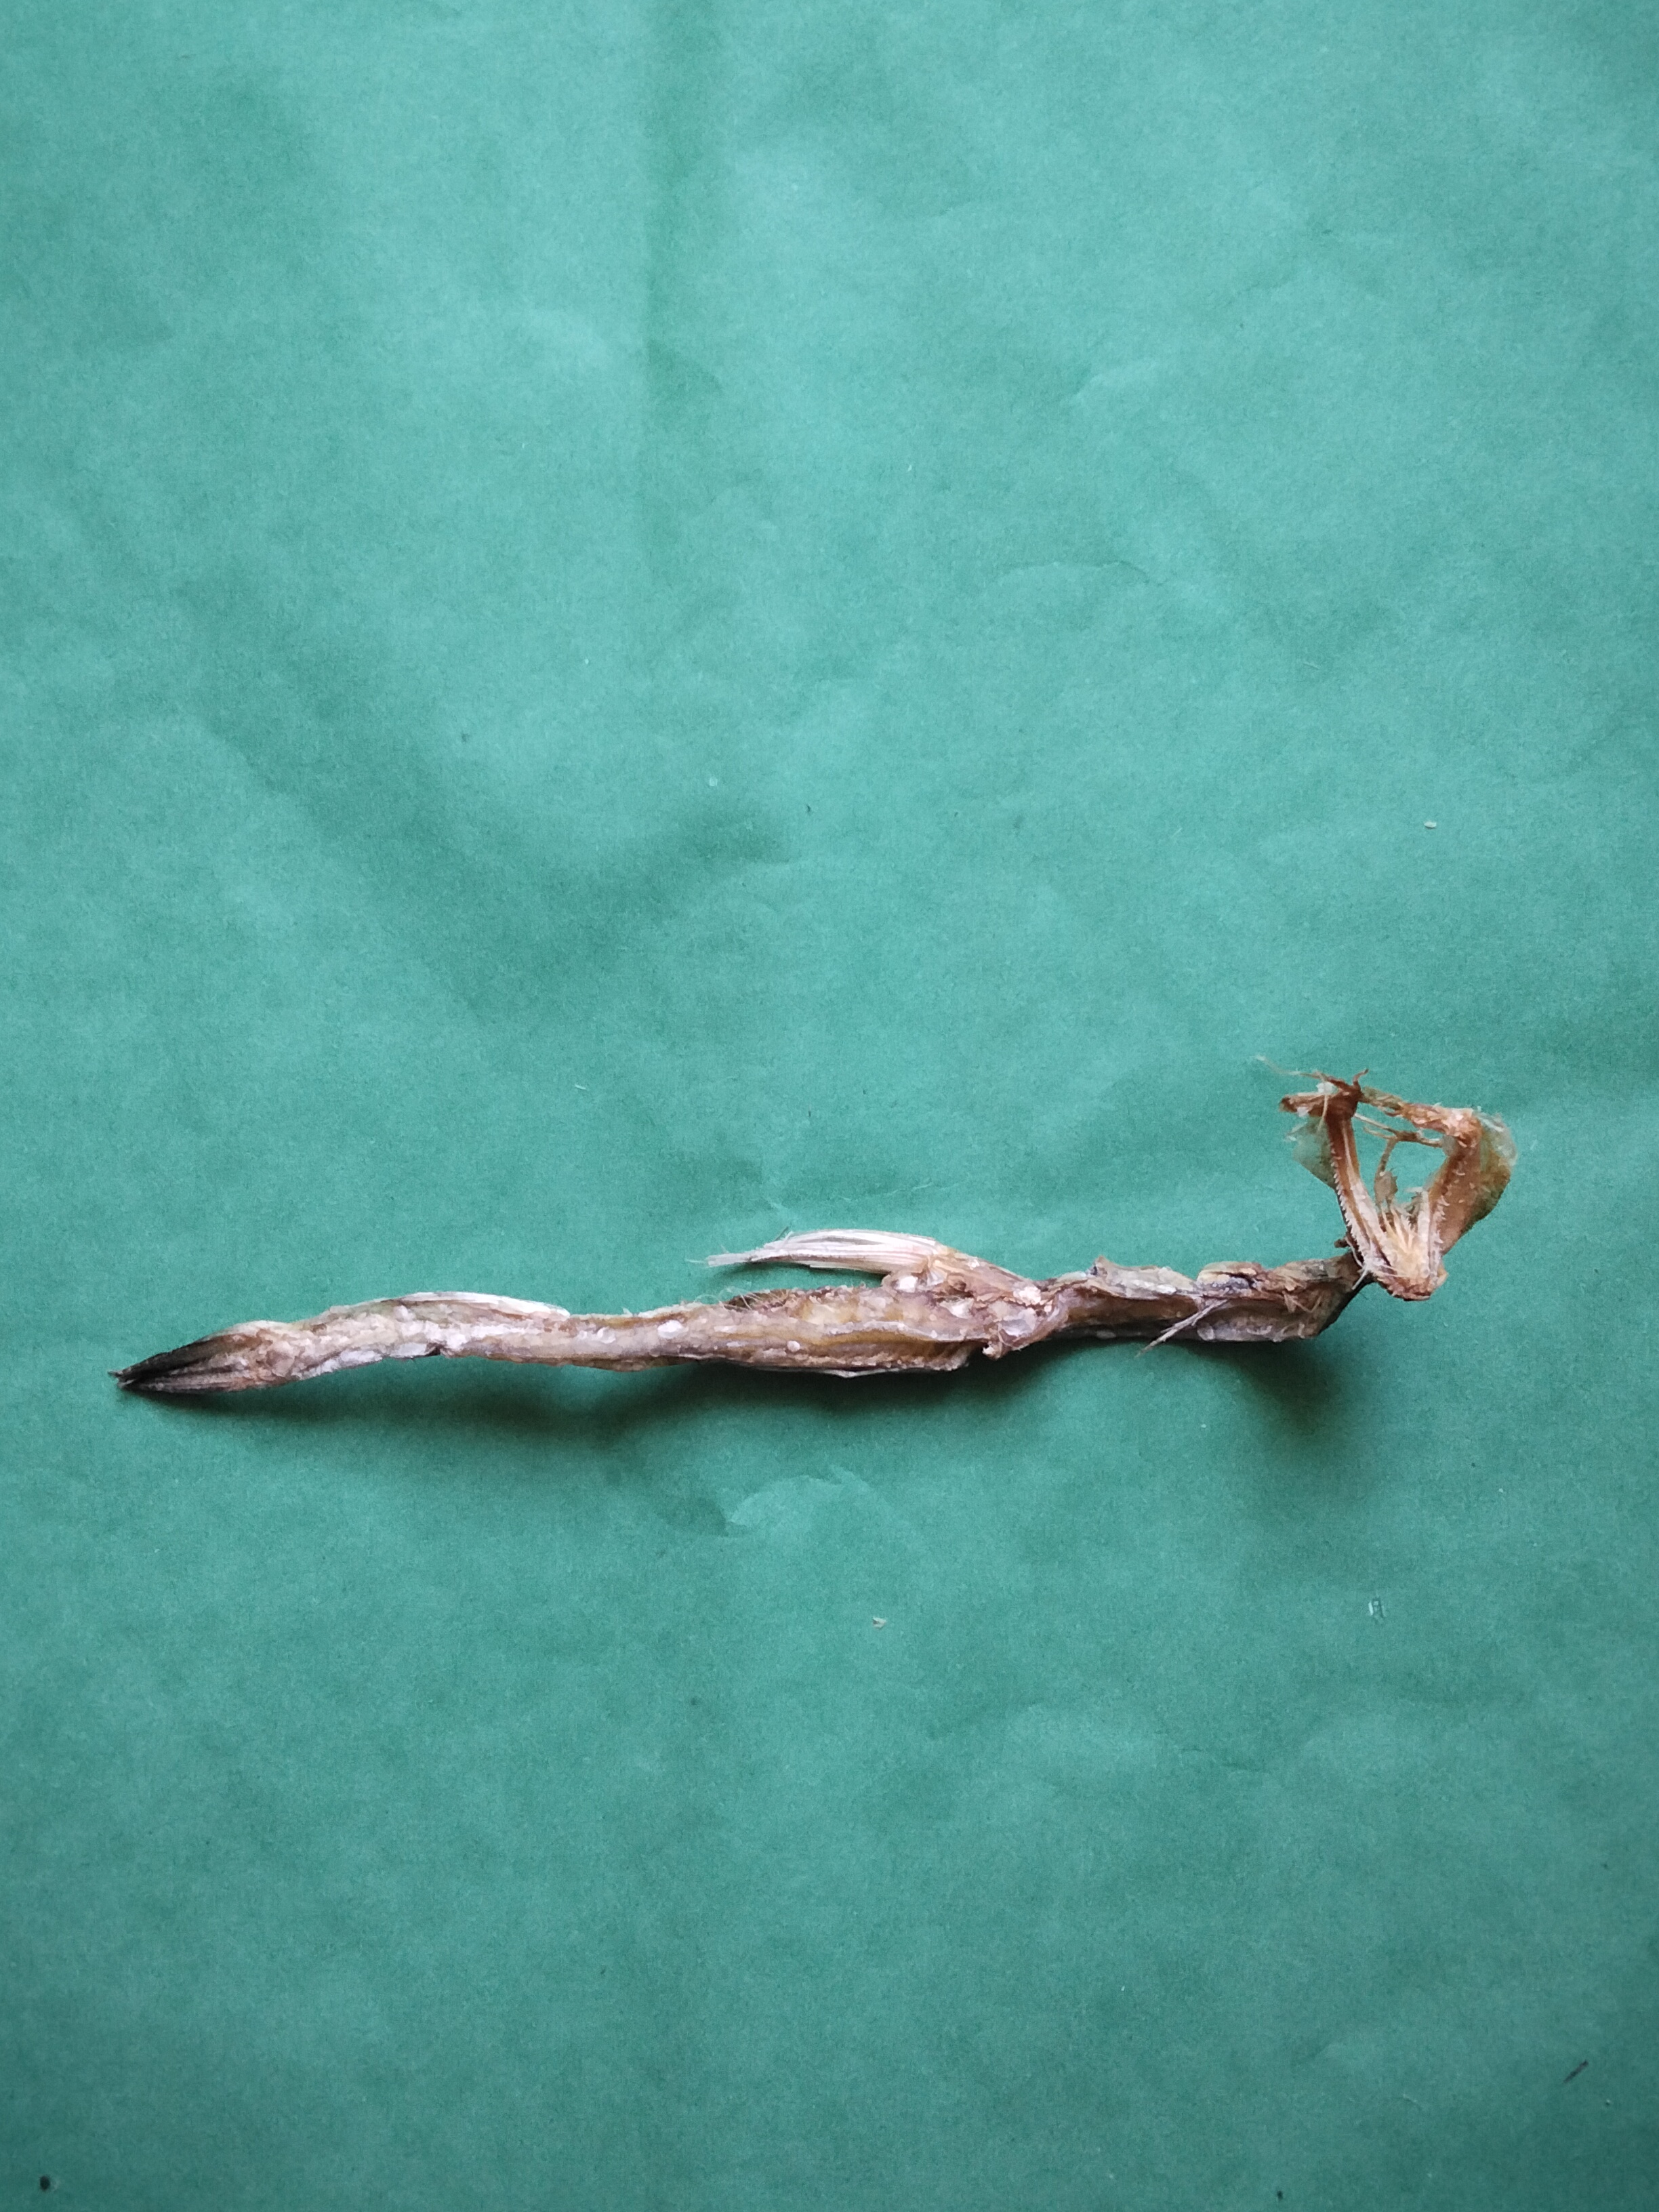
Species: Loitta